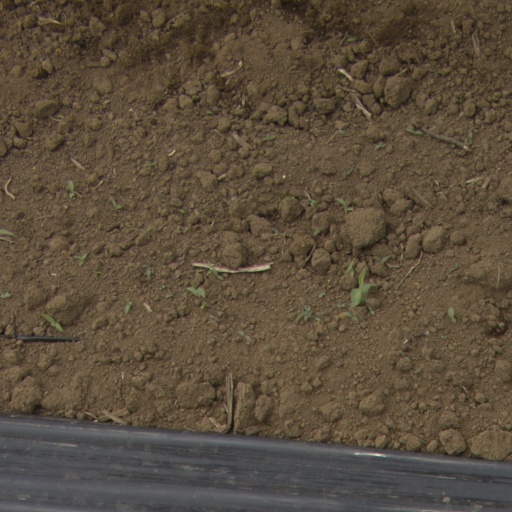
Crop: Jerusalem artichoke